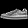
Label: Sneaker